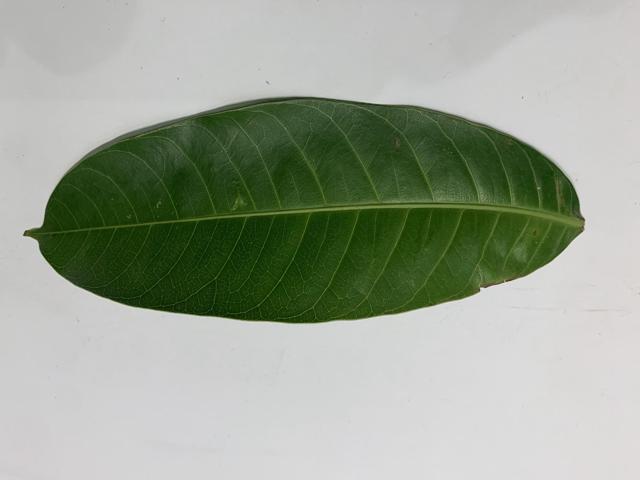
Mango leaf variety: Fazli